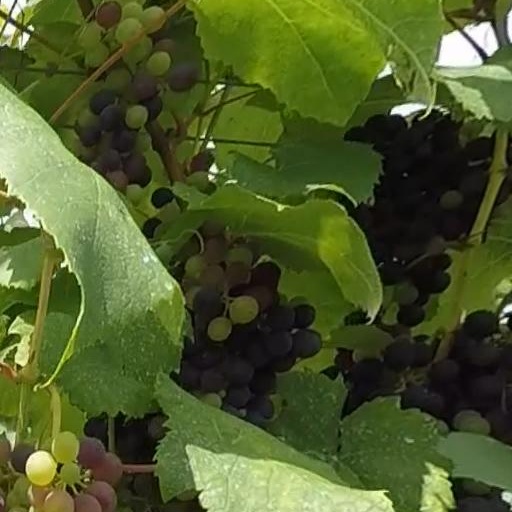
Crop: grape